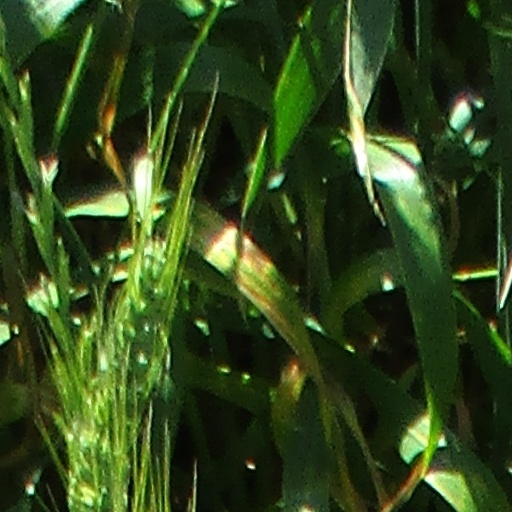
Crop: wheat